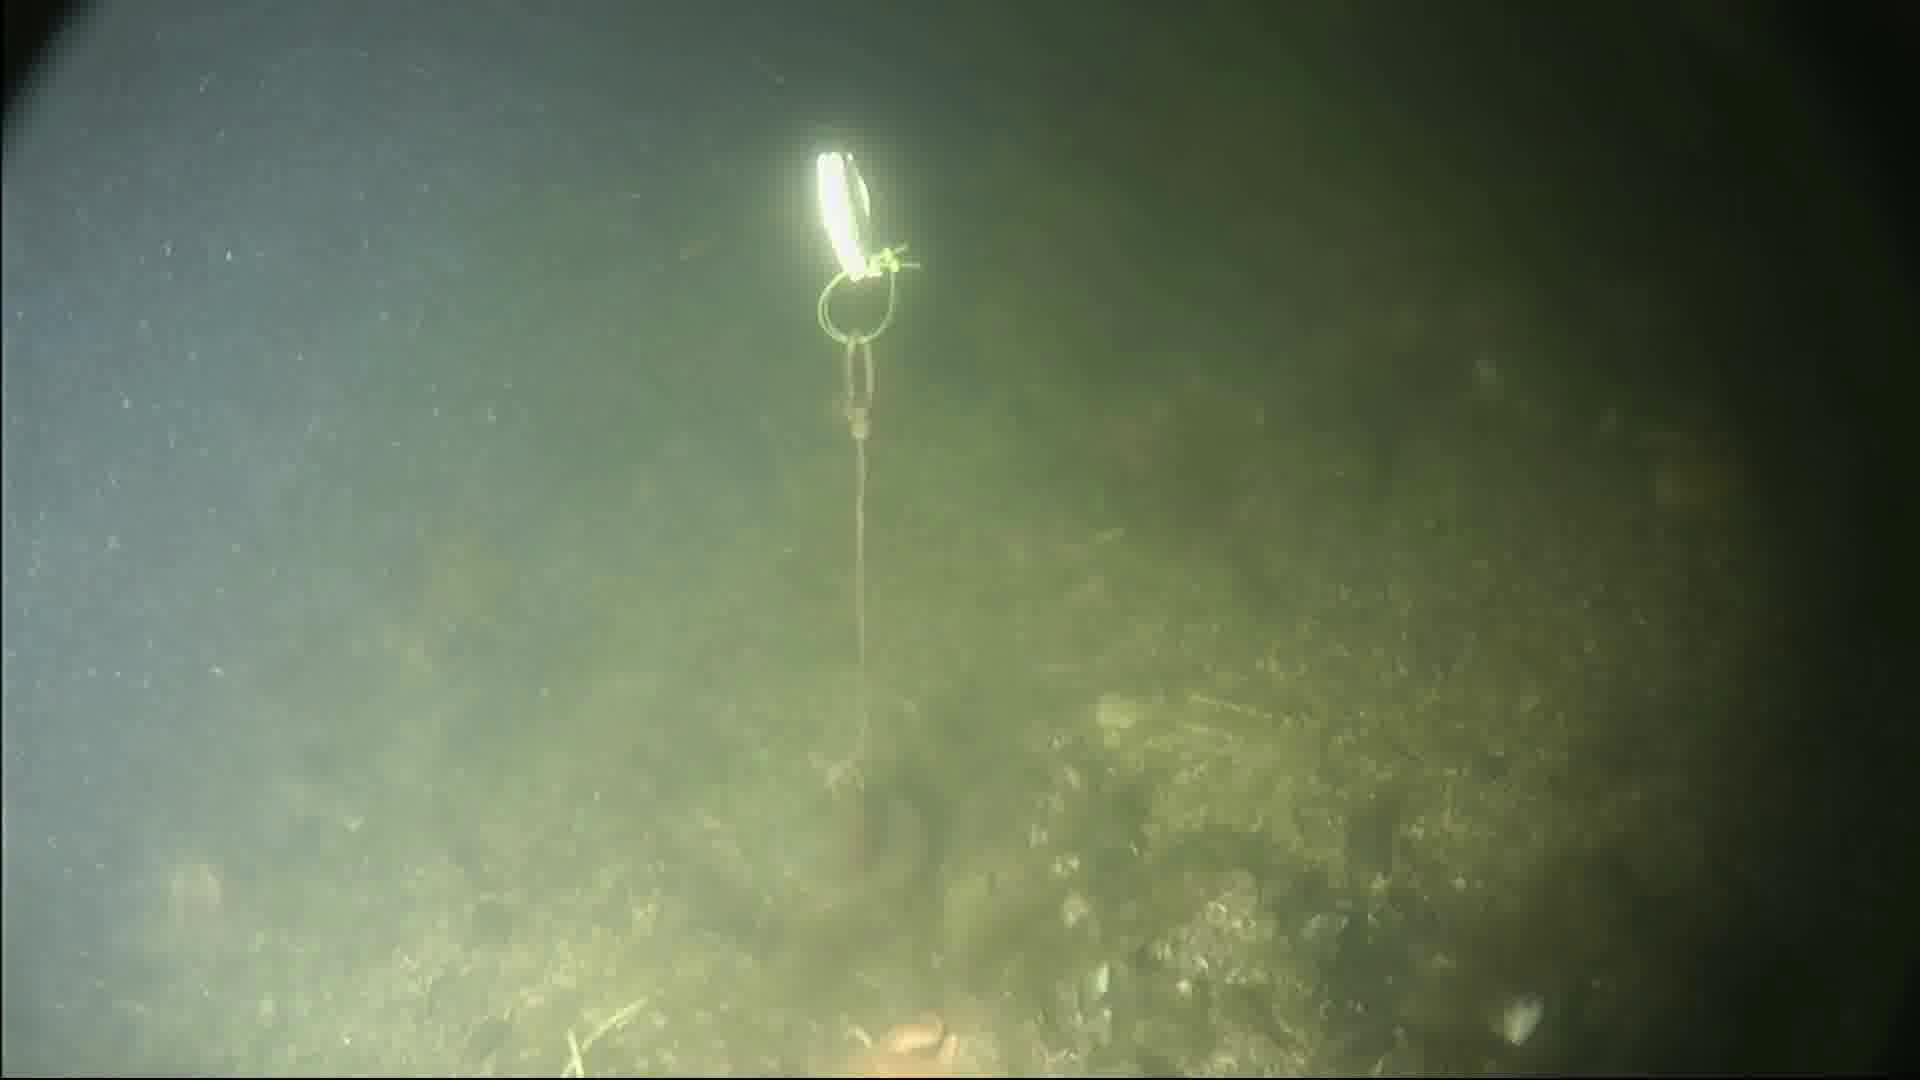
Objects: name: crab
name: starfish